Petticoat affair

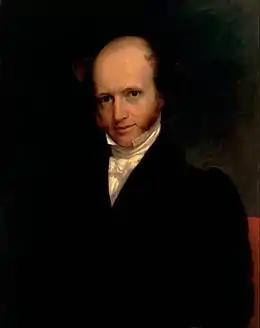
Secretary of State Martin Van Buren supported the Eatons, aiding in his rise to the presidency.

In 1832, Jackson nominated Van Buren as minister to Great Britain. Calhoun killed the nomination with a tie-breaking vote against it, claiming his act would "...kill him, sir, kill him dead. He will never kick, sir, never kick." However, Calhoun only made Van Buren seem the victim of petty politics, which were rooted largely in the Eaton controversy. This raised Van Buren even further in Jackson's esteem. Van Buren succeeded Calhoun as vice president when Jackson won a second term in 1832. Van Buren thus became the "de facto" heir to the presidency and succeeded Jackson in 1837.